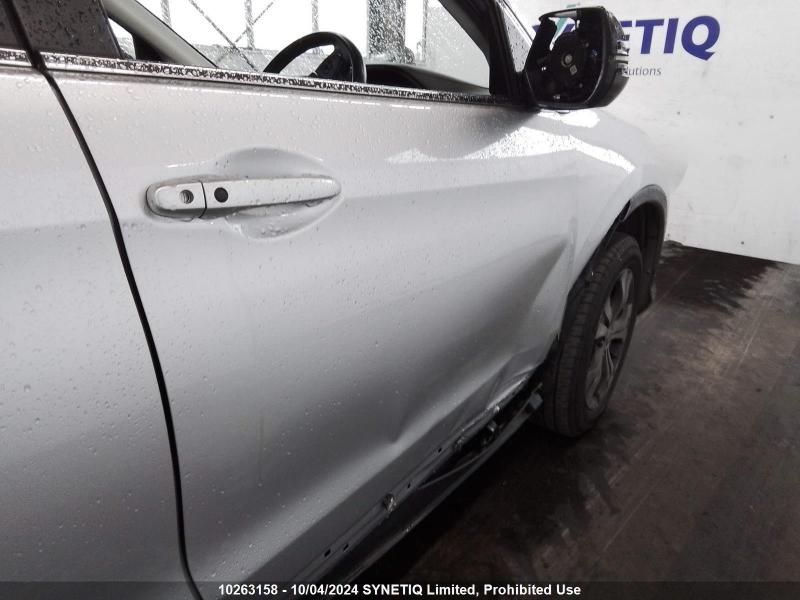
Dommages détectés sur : porte avant droite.
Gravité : mineur